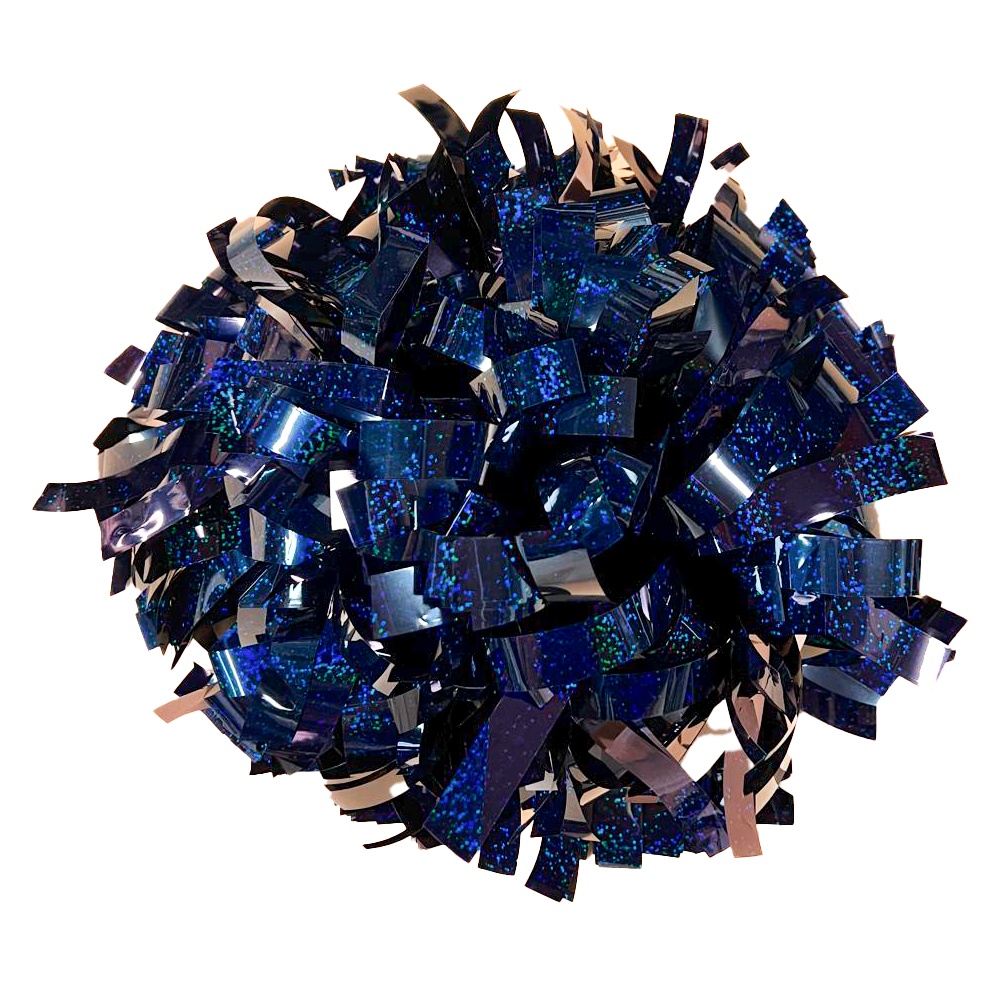
Glitter Navy Blue Holographic pom
Brand: Sportiro
- The holographic pom shines brightly in light - The pom has a handle in the middle - Please note: the price is for one pom only (sold individually) - For club orders, please request a quote and enquire about more color choices by email: info@eurocheer.net
Category: Sporting Goods > Athletics > Cheerleading > Cheerleading Pom Poms